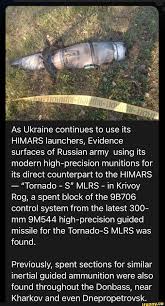
Label: Self Propelled Artillery